Ewa Kowalkowska

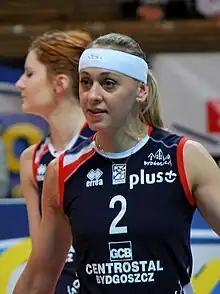
Kowalkowska in 2011

Ewa Kowalkowska (born ) is a retired Polish volleyball player, who played as a wing spiker.